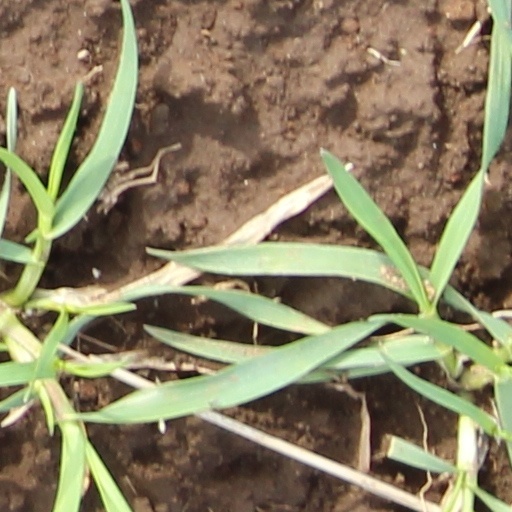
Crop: wheat